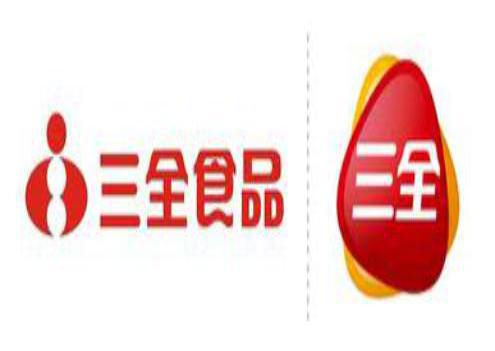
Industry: Food